A Sculpture for Mary Wollstonecraft

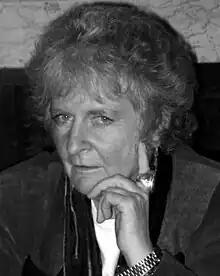
Hambling in 2006

Some critics perceived the figure as a depiction of Mary Wollstonecraft, however the campaign behind it describes it as "a sculpture of an idea". Hambling intended the figure to represent an everywoman, signifying the birth of the feminist movement, rather than Wollstonecraft herself. The campaign describes the sculpture's form as a deliberate opposition to "traditional male heroic statuary" of the Victorian era, instead showing a small figure who "has evolved organically from, is supported by, and does not forget, all her predecessors".